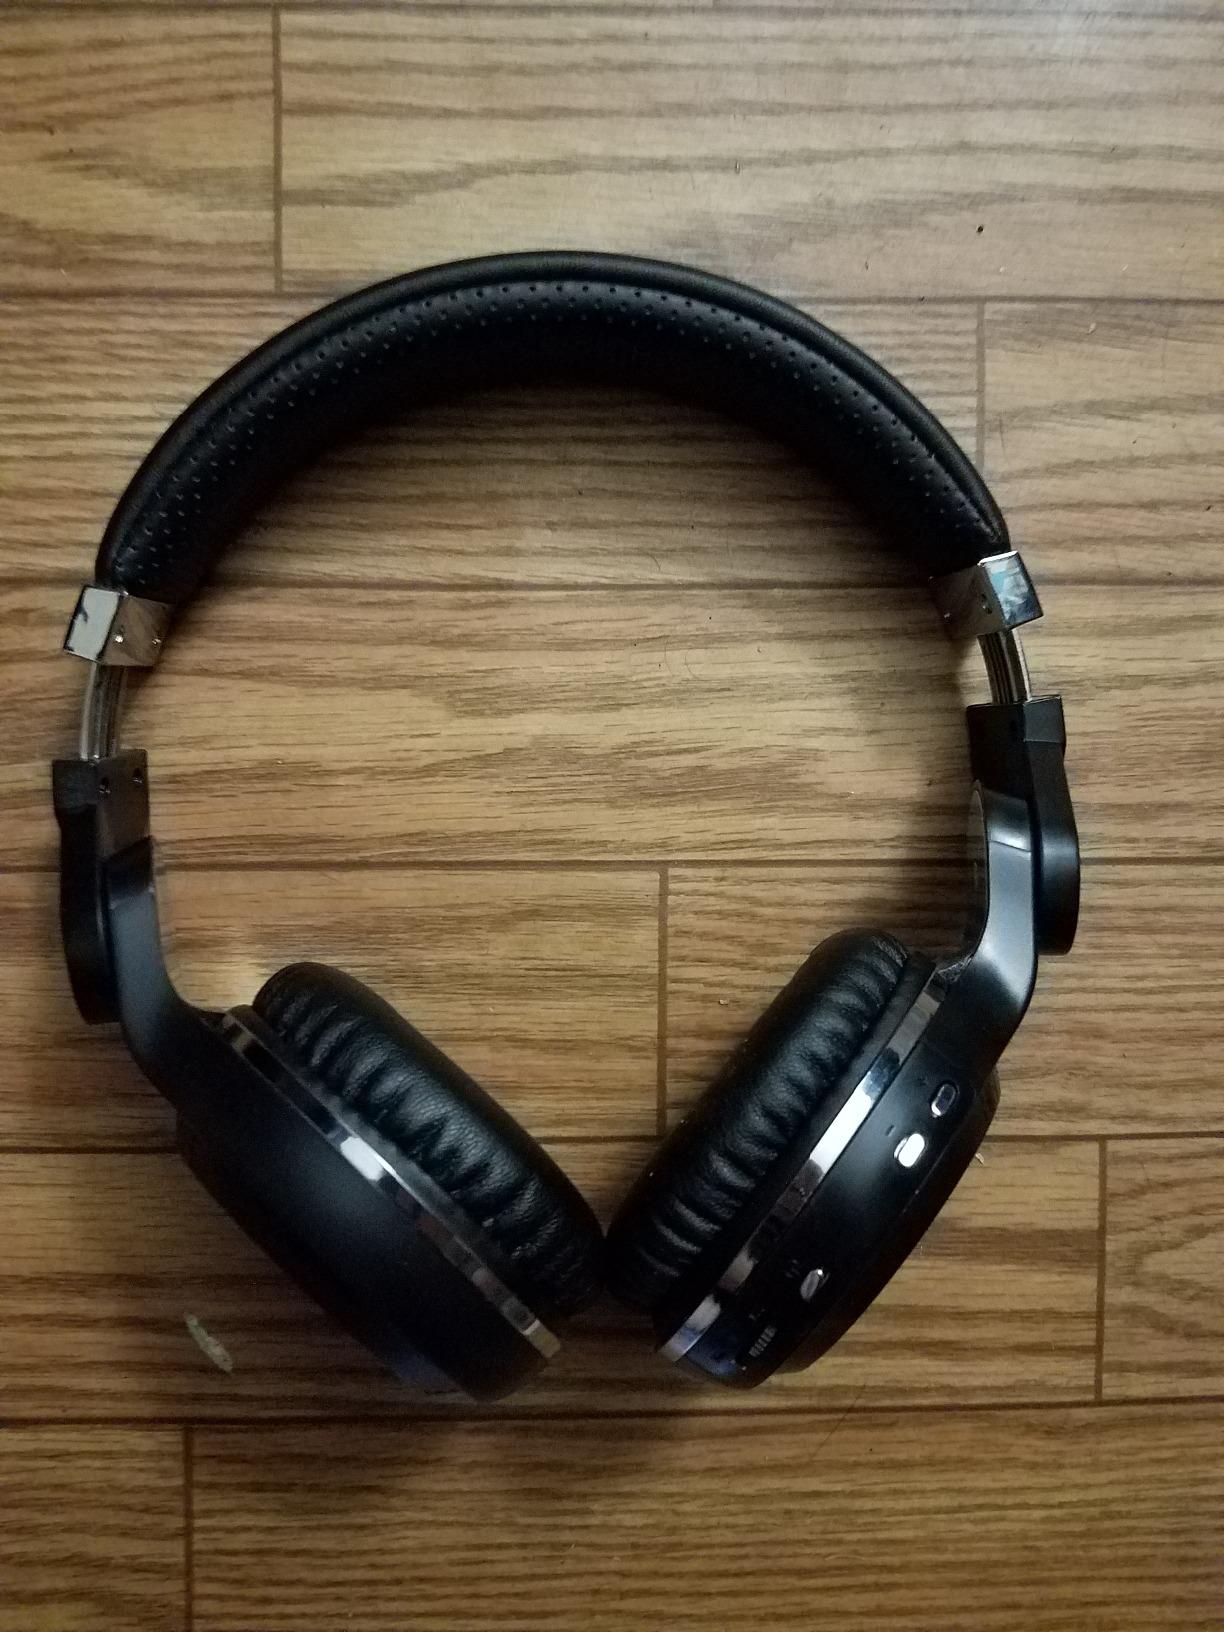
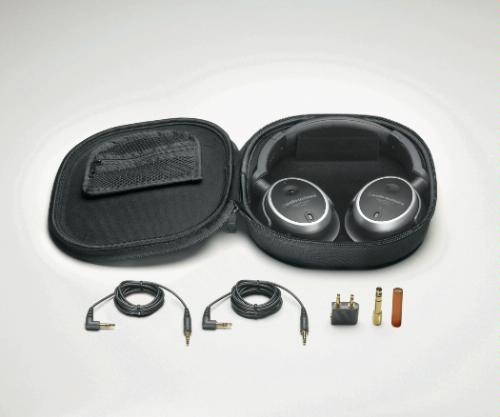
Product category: headphones
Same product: no